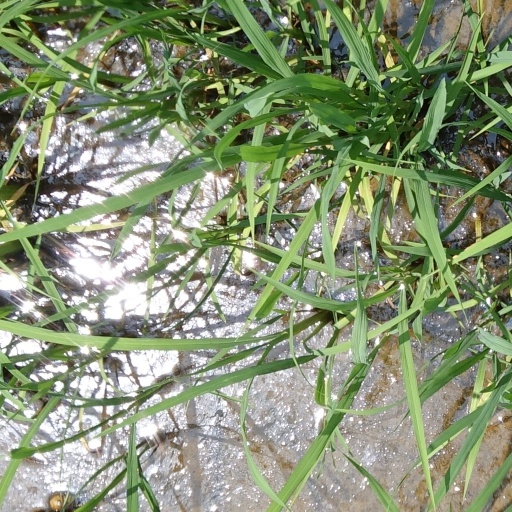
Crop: rice